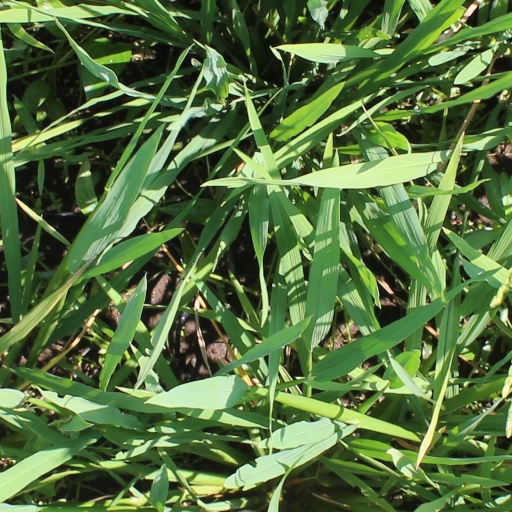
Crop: rice